The Epoch Times

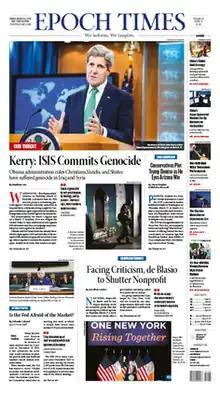
Front page of "The Epoch Times" New York edition for March 18, 2016

The Epoch Times is a far-right international multi-language newspaper and media company affiliated with the Falun Gong new religious movement. The newspaper, based in New York City, is part of the Epoch Media Group, which also operates New Tang Dynasty (NTD) Television. "The Epoch Times" has websites in 35 countries but is blocked in mainland China.